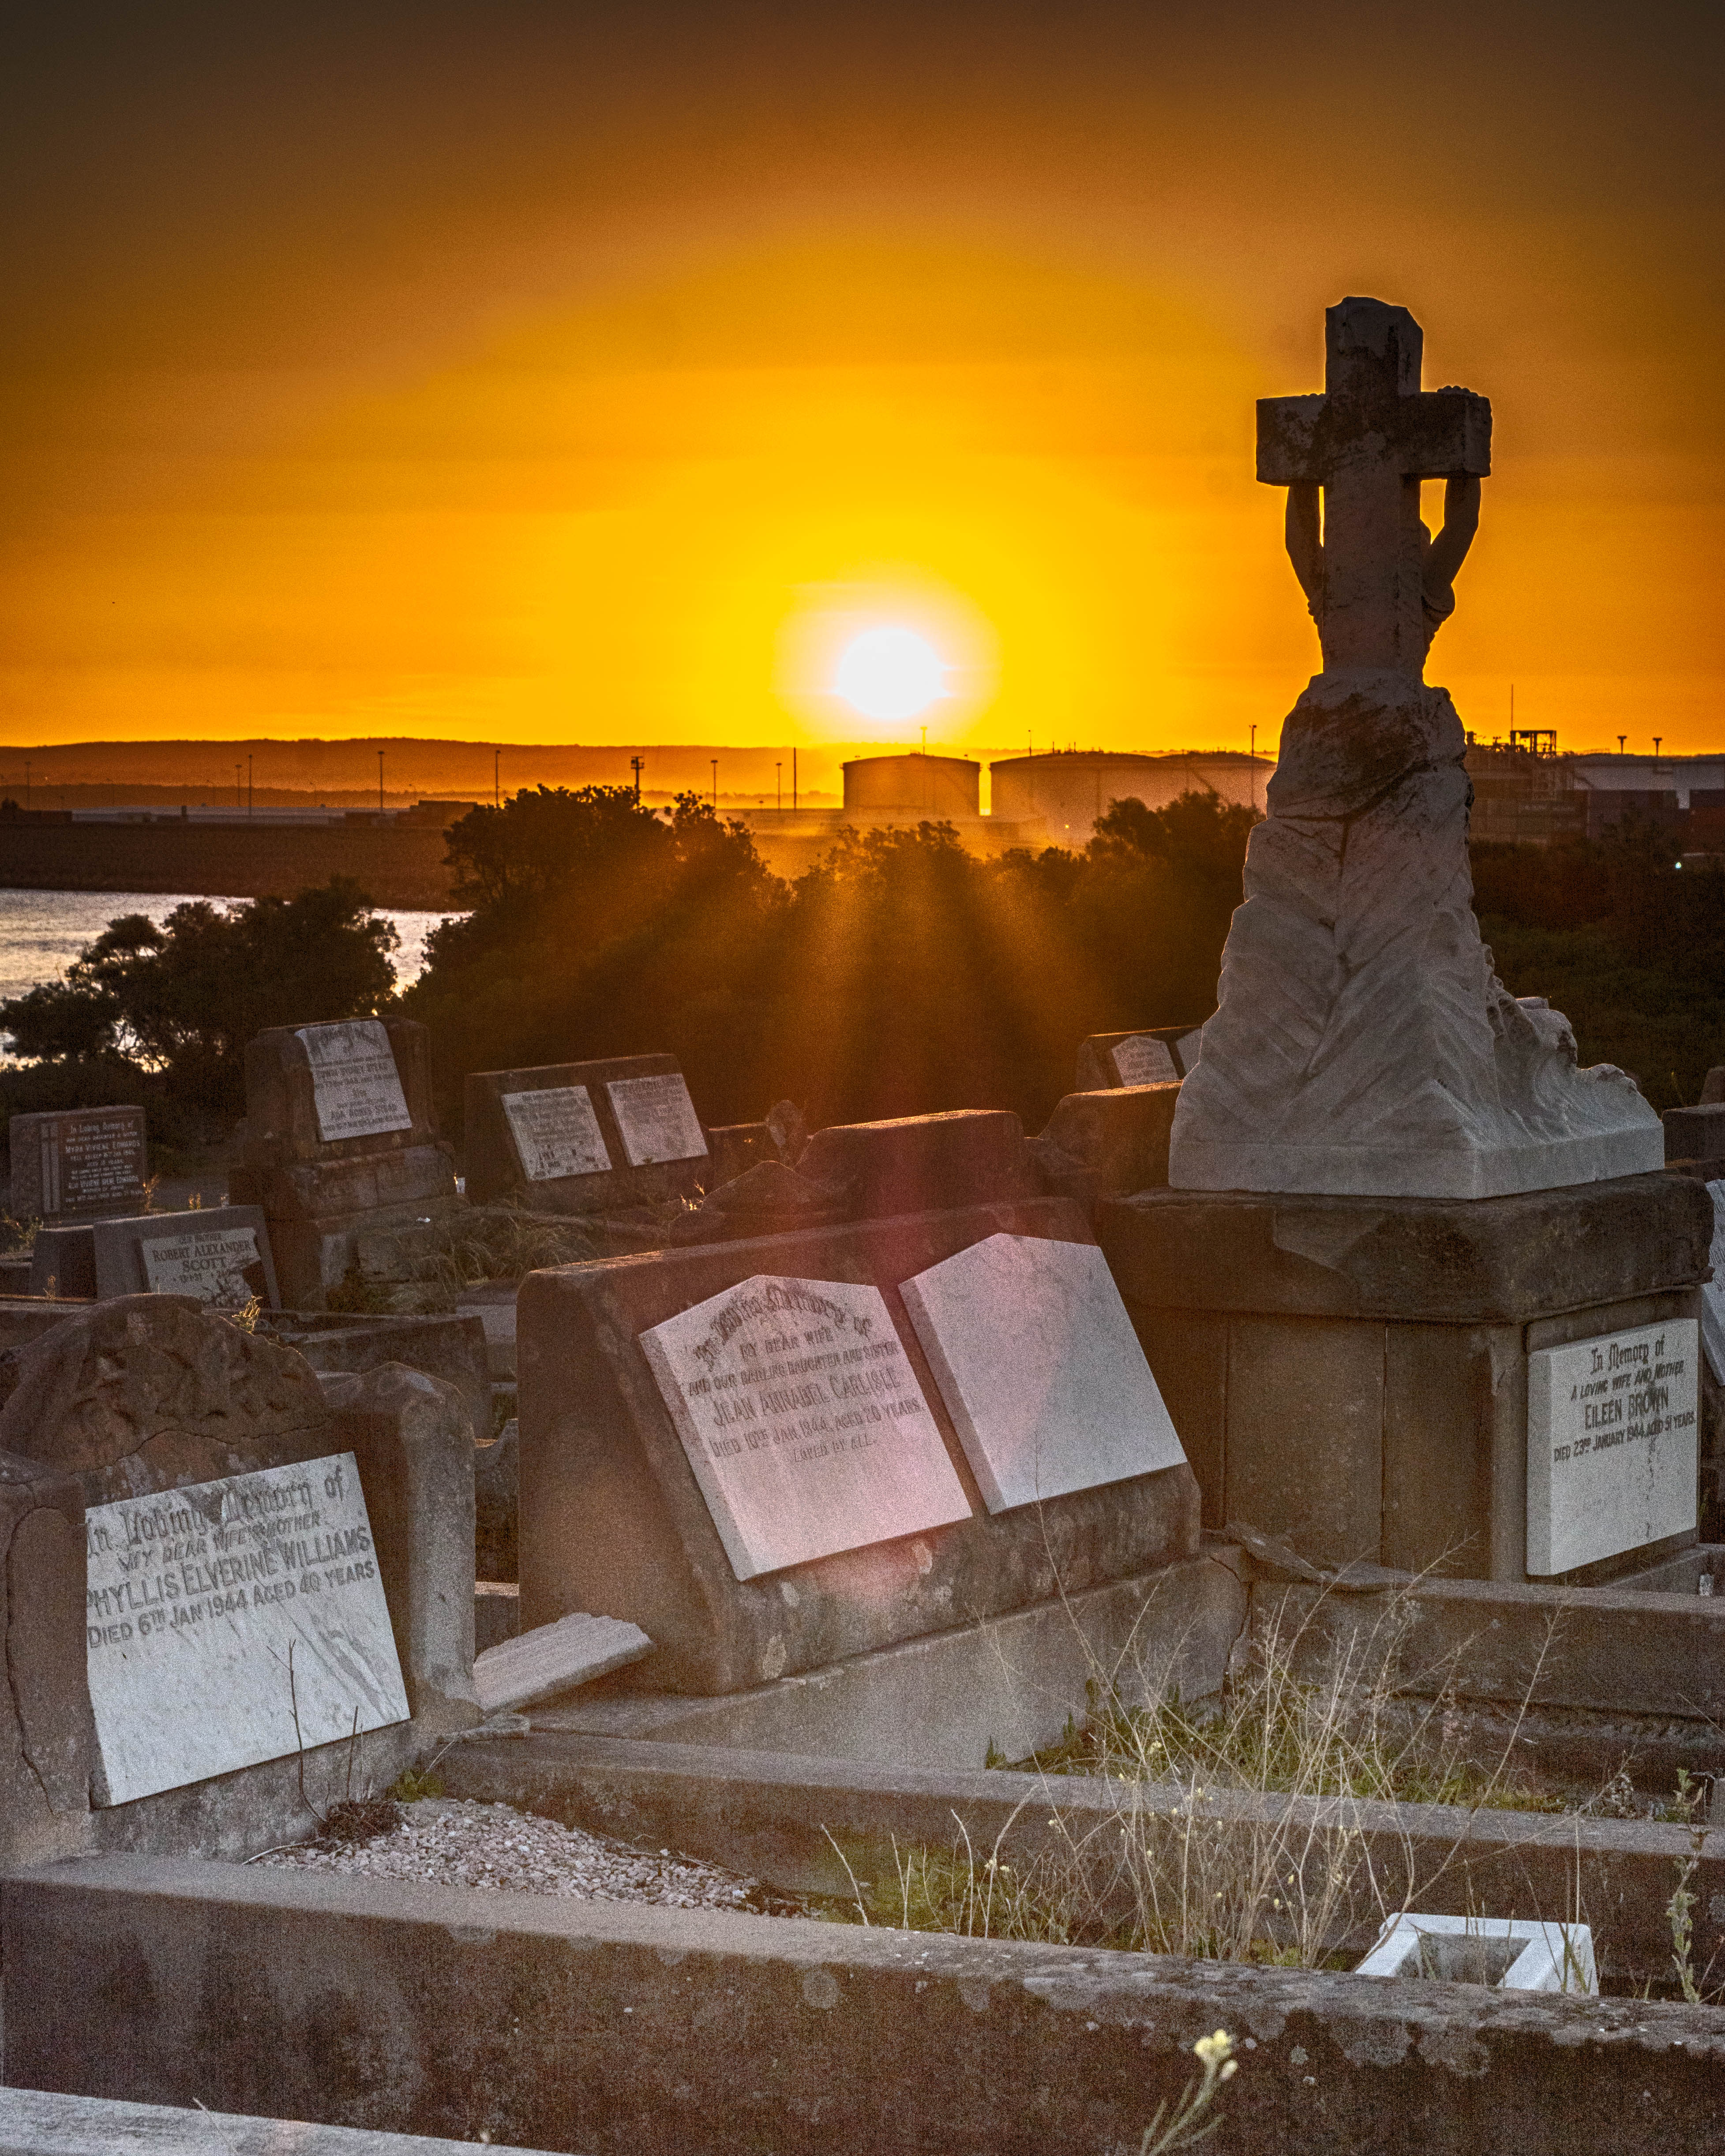
sun, sunset, sunlight, morning, view, monument, cemetery, death, grave, graveyard, temple, botonycemetery, ancient history